HMS St John (1764)

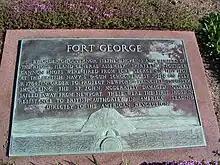
A plaque in Fort Wolcott on Goat Island commemorating the attack on "St John"

HMS "St John" was a 8-gun schooner of the Royal Navy best known for her involvement in the American Revolution, when she was attacked by colonists in Newport, Rhode Island intent on protecting their involvement in smuggling.